Love and Poison (film)

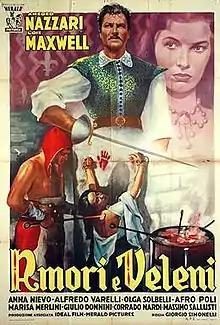

Love and Poison is a 1950 Italian historical adventure film directed by Giorgio Simonelli and starring Amedeo Nazzari, Lois Maxwell and Marisa Merlini. It was released in America in 1952, and is sometimes dated by that year. The film was shot at the Cinecittà Studios in Rome.